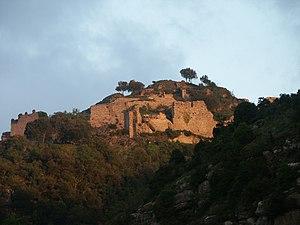
Le château de Termes This building is classé au titre des Monuments Historiques. It is indexed in the Base Mérimée, a database of architectural heritage maintained by the French Ministry of Culture,